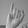
ASL letter: I